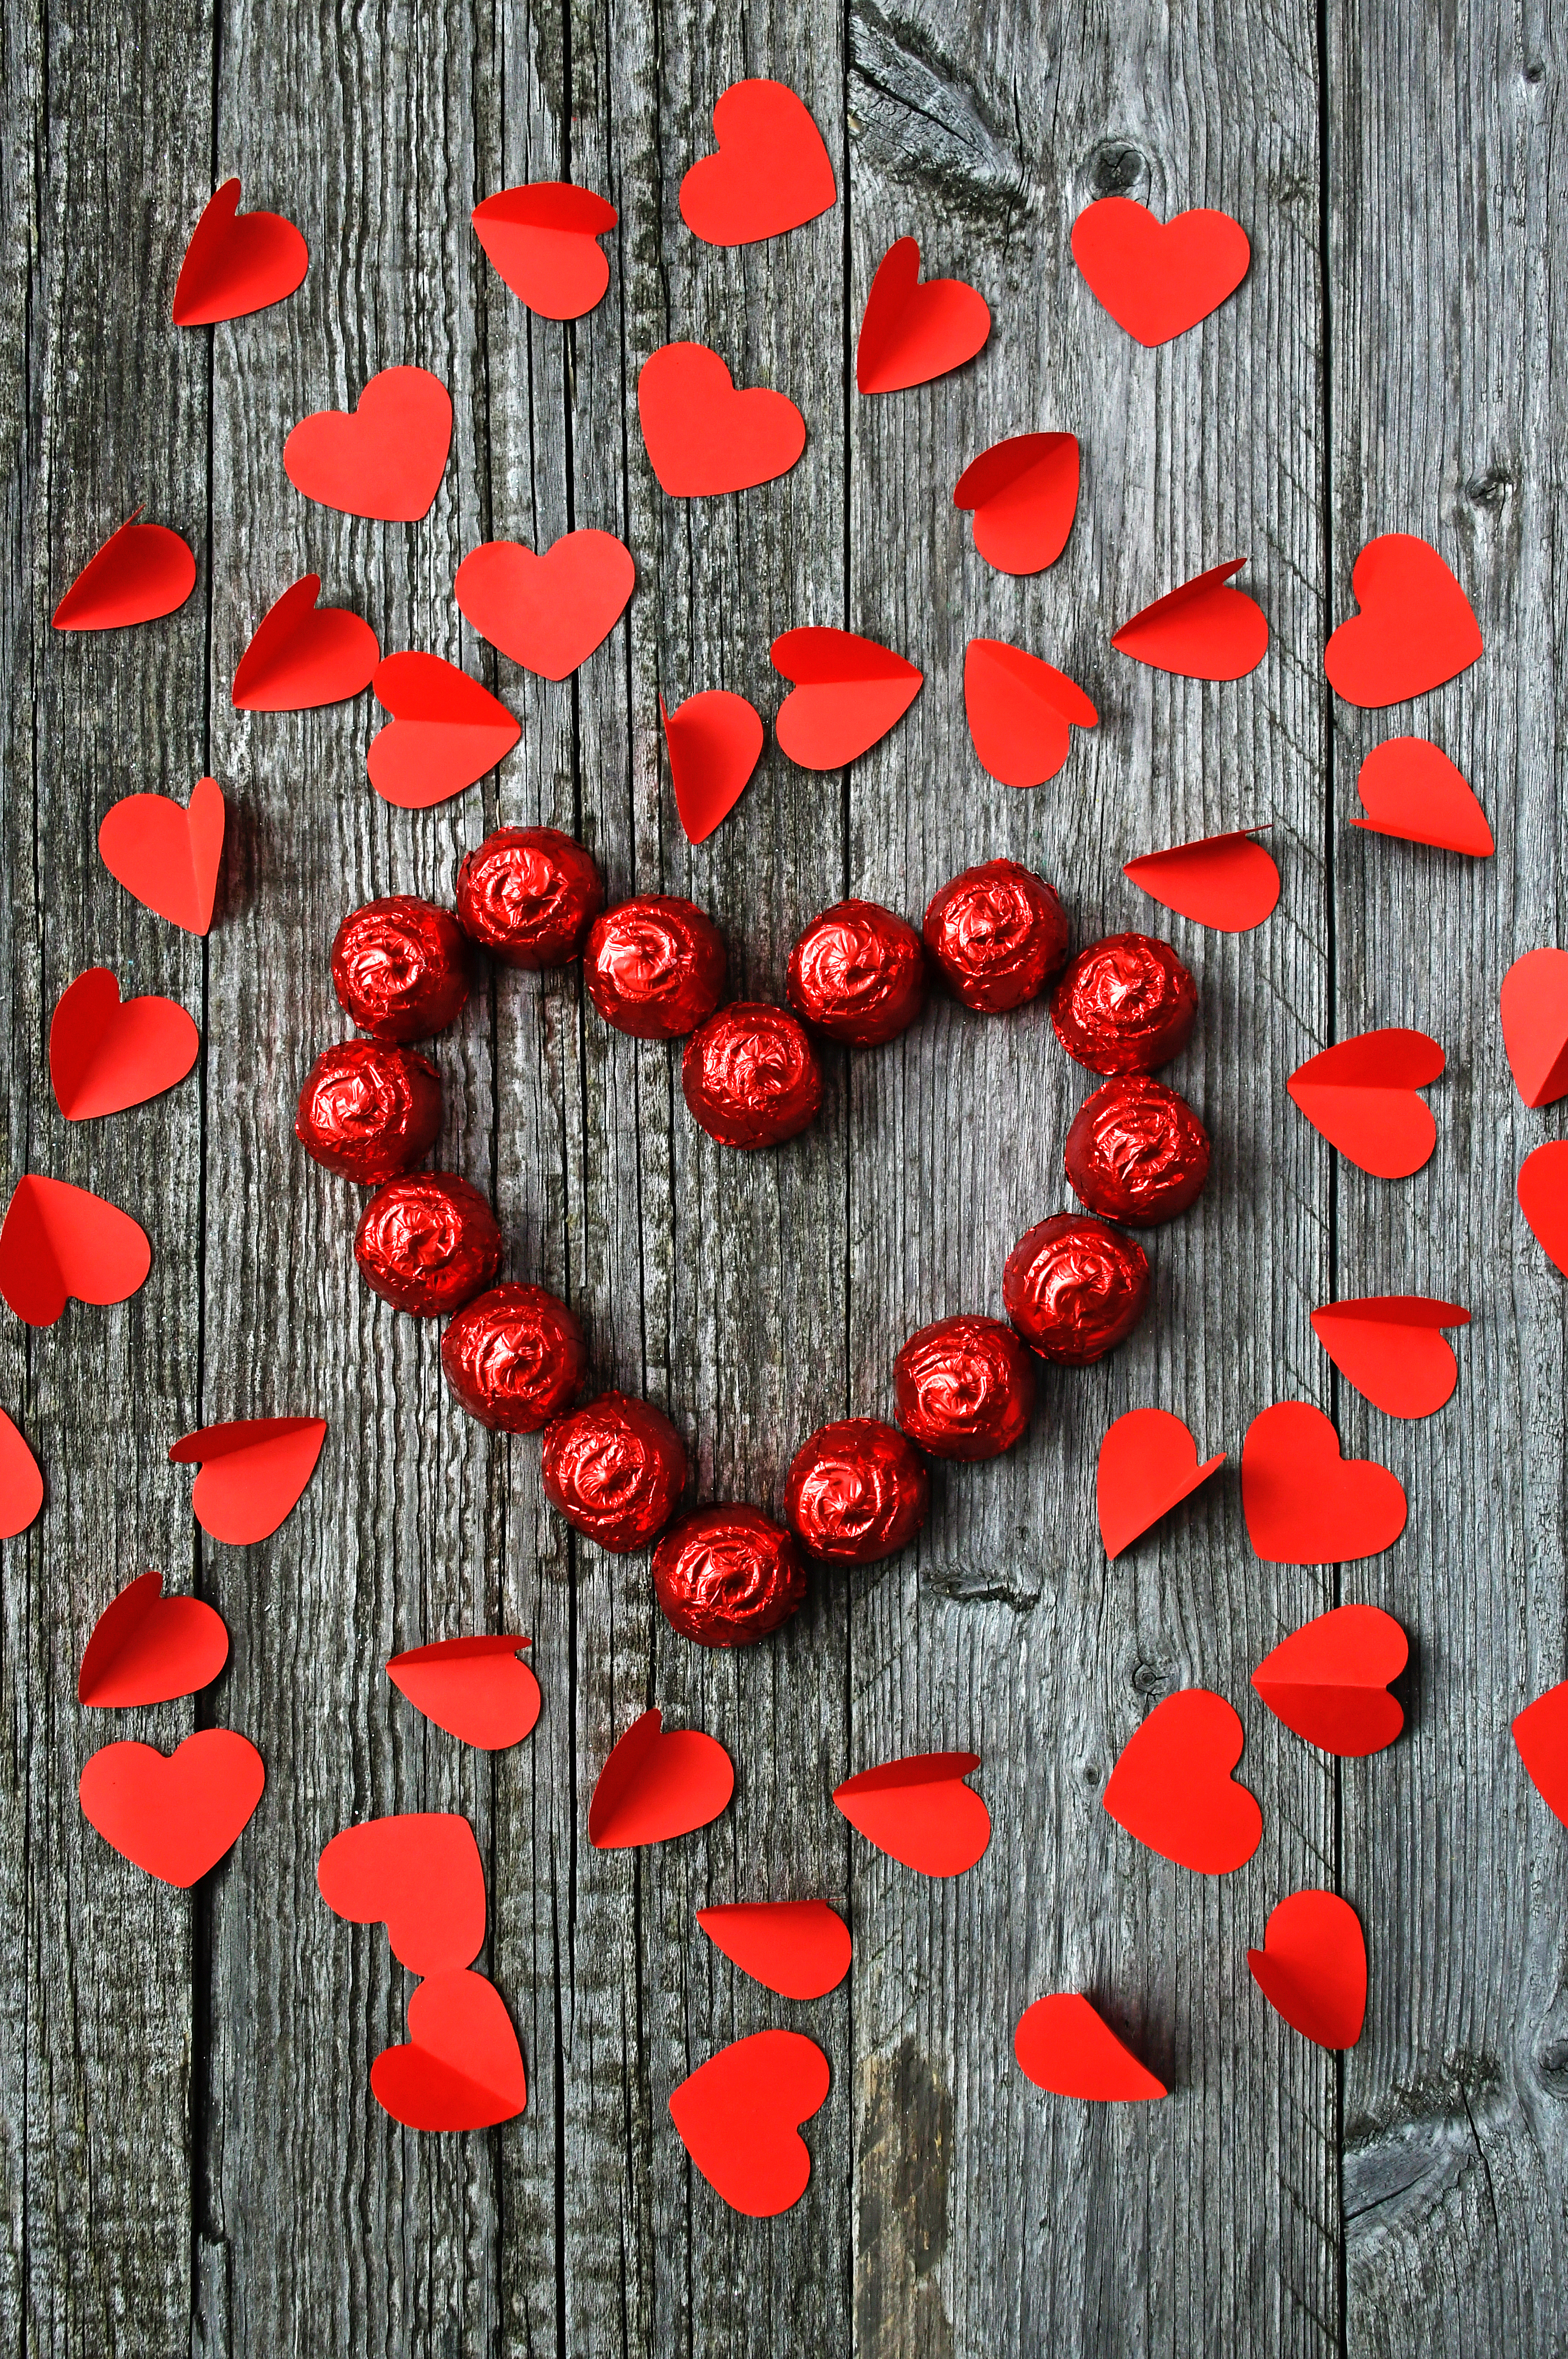
heart, love, red, valentine, romance, isolated, hearts, shape, symbol, food, romantic, day, frame, decoration, sweet, white, pink, fruit, candy, holiday, pomegranate, valentines, flower, flowers, nature, valentine's day, font, coquelicot, petal, plant, carmine, number